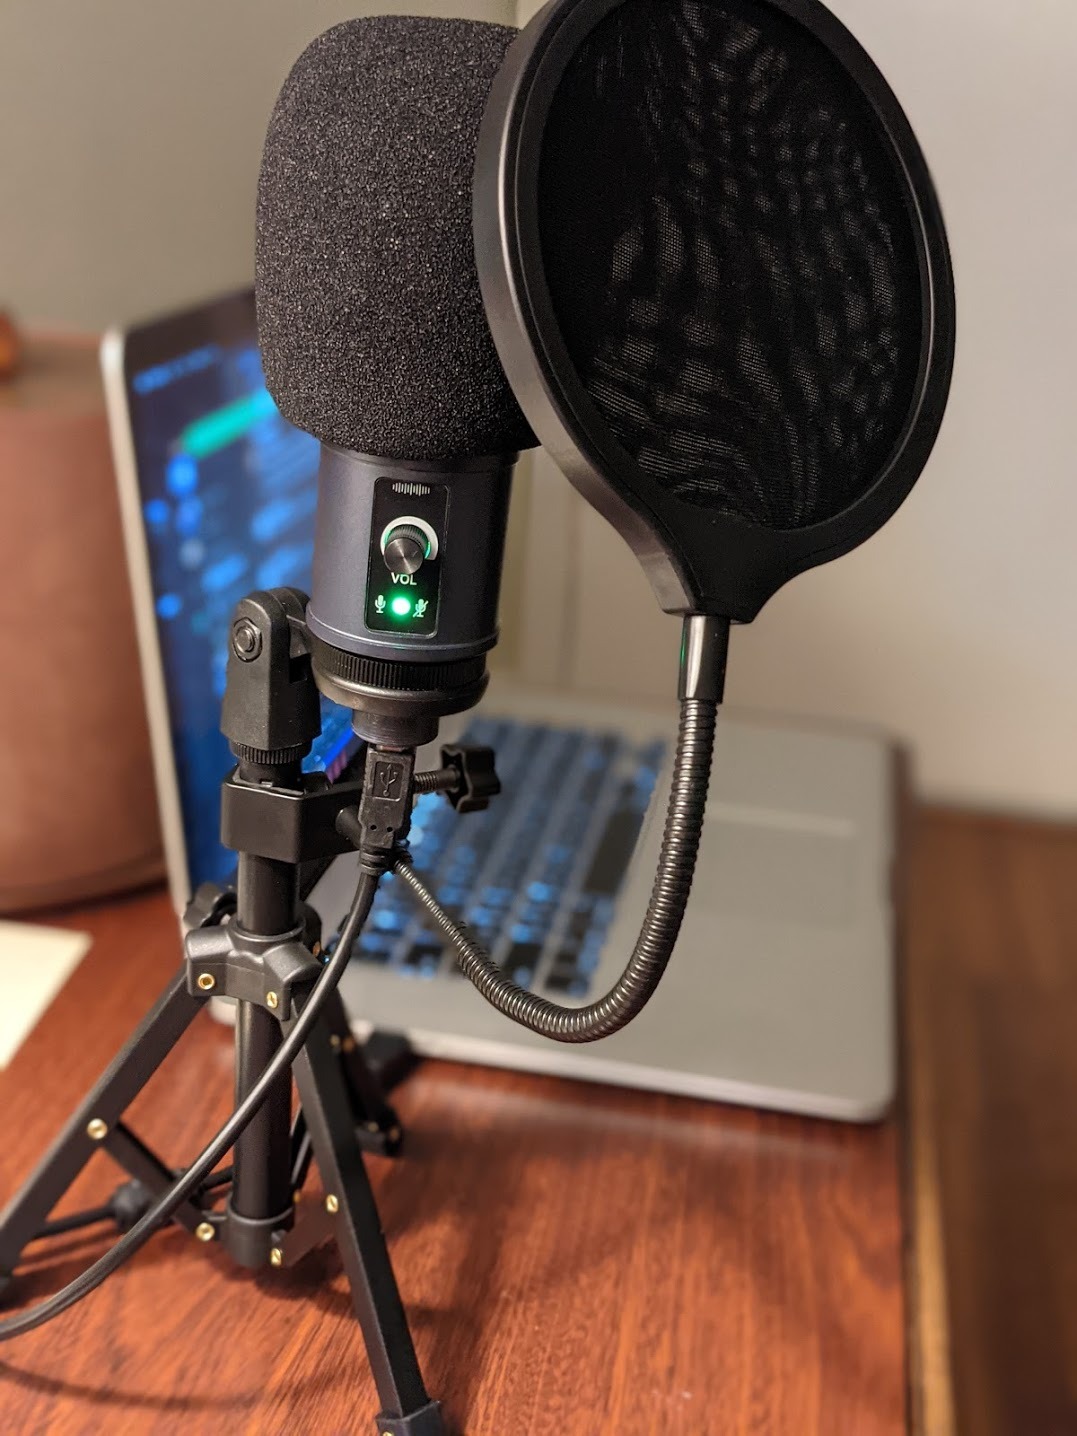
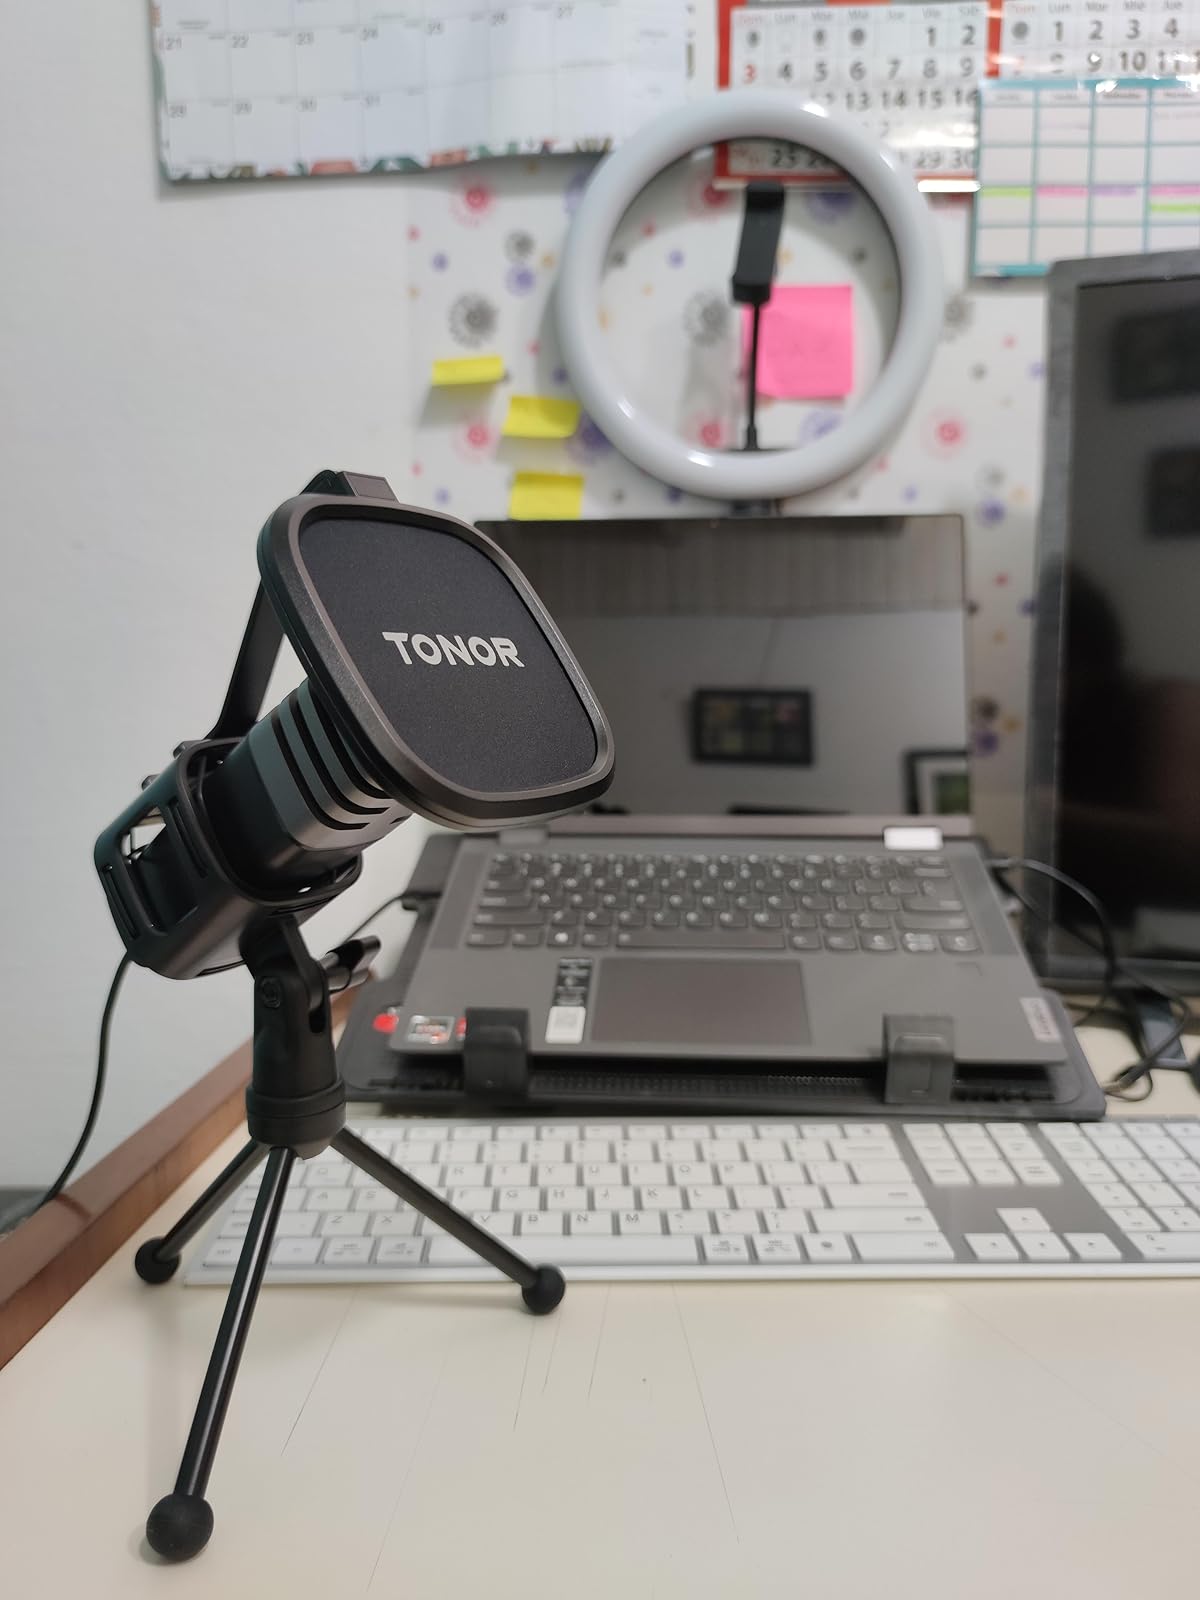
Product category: microphone
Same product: no